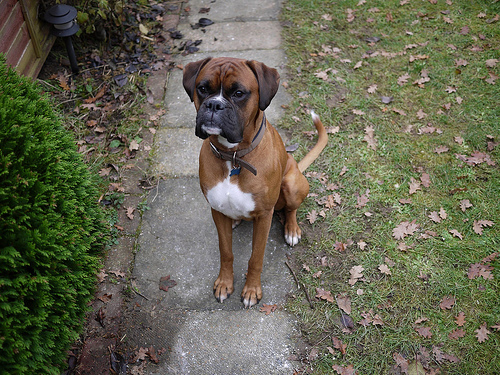
Animal: dog
Breed: boxer